Nikki Tilroe

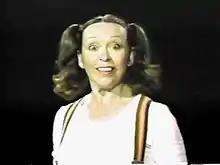
Tilroe in her role as the Mime Lady on "Today's Special"

Nikki Tilroe (born Nicole Ann Agee; December 26, 1941 – September 1, 2005) was an American actress, dancer and puppeteer. She is best known for her work as the "Mime Lady" on the children's television series "Today's Special". She also operated Muppets on "Fraggle Rock" and played "Beaver" on "Cucumber".